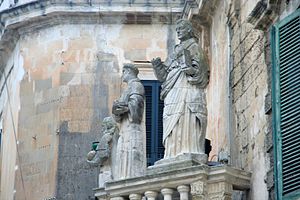
Lecce / Seværdigheder
Detalje fra Domkirkepladsen.
Detalje fra Domkirkepladsen.
Lecce er en by i regionen Apulien i Syditalien. Den er hovedstad i provinsen af samme navn.